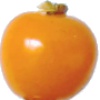
Label: physalis